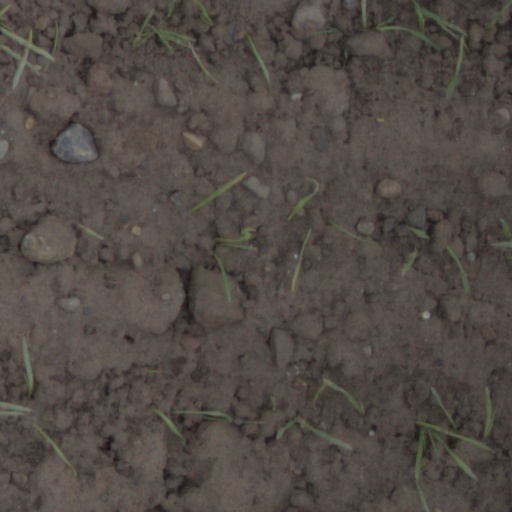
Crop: wheat